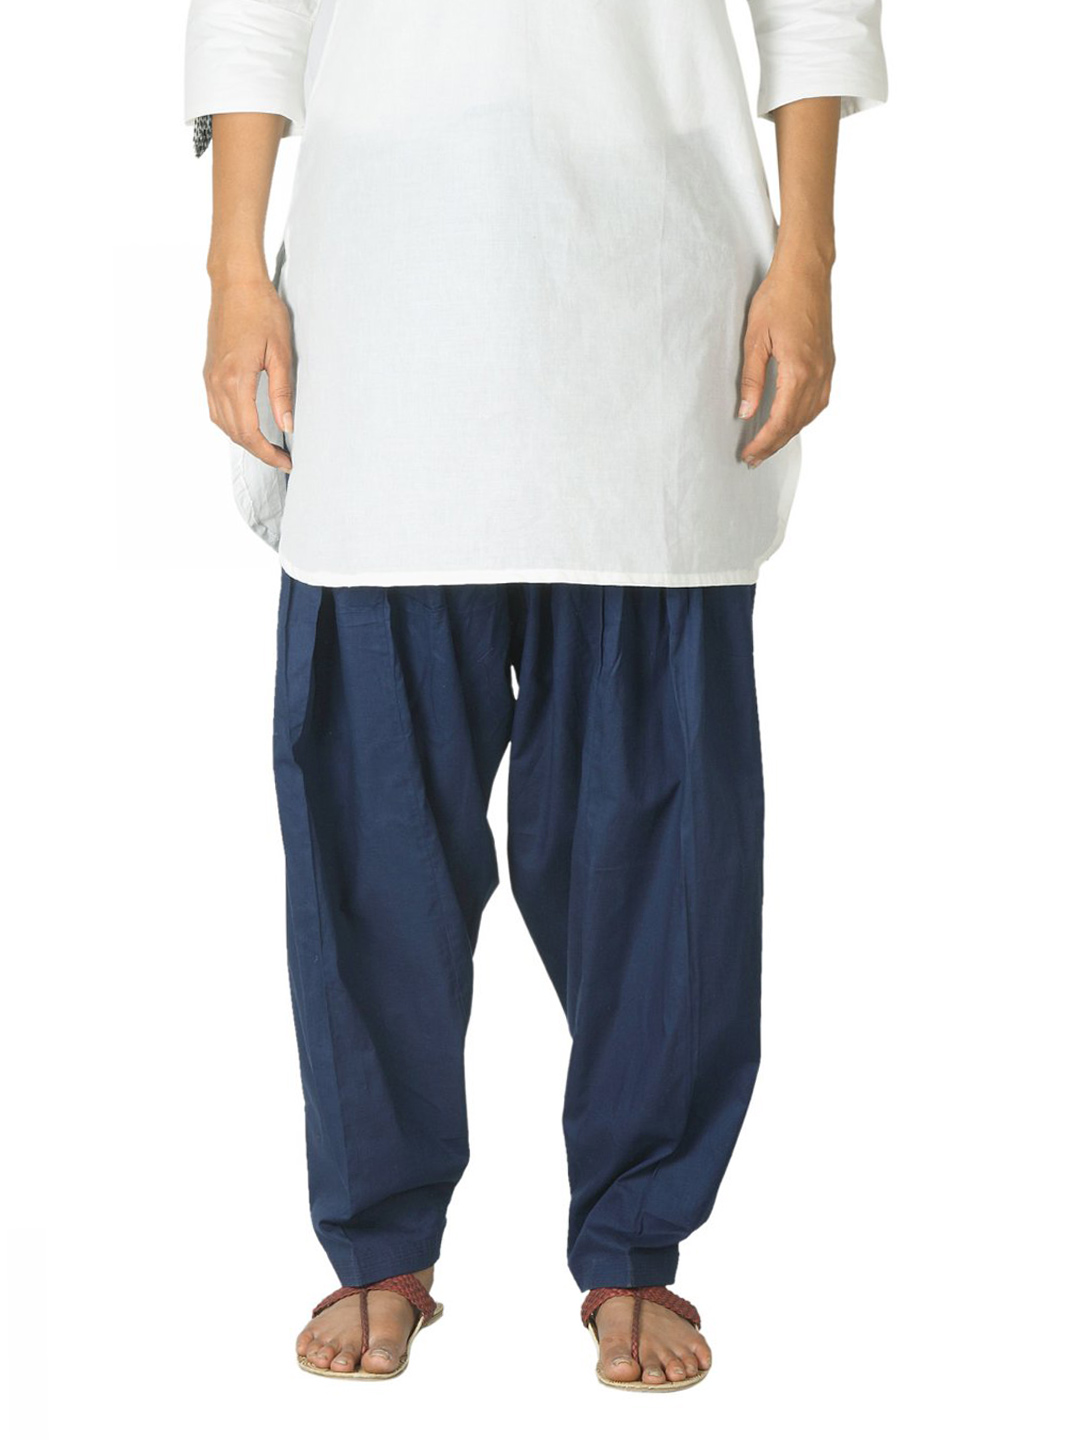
Fabindia Women Navy Blue Salwar
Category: Apparel / Loungewear and Nightwear / Lounge Pants
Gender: Women
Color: Navy Blue
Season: Summer 2012
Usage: Casual